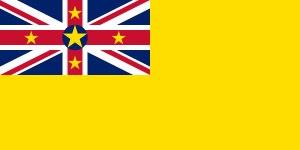
Les recherches actuelles permettent de retracer l'histoire de Niue depuis sa colonisation jusqu'à nos jours. Les premiers habitants furent des Polynésiens arrivés en deux vagues. Les Britanniques furent les premiers explorateurs extérieurs de Niue. Protectorat britannique tout à la fin du XIXᵉ siècle, administré au nom de l'Empire par la Nouvelle-Zélande à partir de 1901, Niue devient un pays indépendant en 1974 par un référendum qui établit une relation de libre-association entre Niue et la Nouvelle-Zélande.